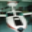
Label: airplane